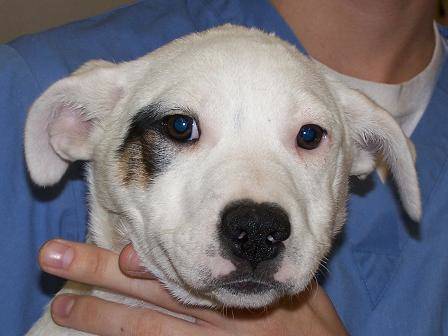
Label: dog